Banqiao District

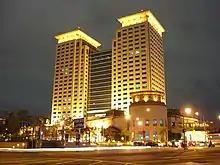
Banqiao station is served by high-speed rail, conventional rail, metro, and bus lines, making it a major transportation hub in New Taipei City.

Banqiao has several sports facilities (including Banqiao Stadium) and the annual New Taipei City sports game is hosted in the district.